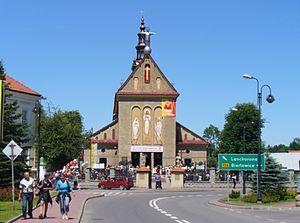
Sułkowice est une ville au sud de la Pologne, située dans la voïvodie de Petite-Pologne, précédemment dans la voïvodie de Cracovie. L'actuel maire de Sulkowice est Piotr Pulka, élu en 2006.